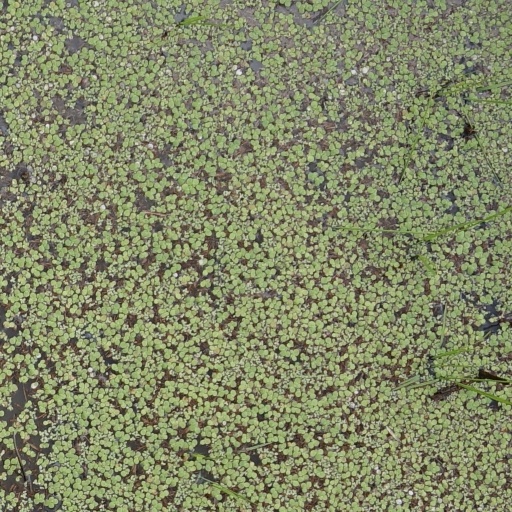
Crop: rice